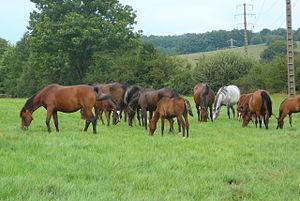
Chevaux shagya dans un élevage français de la race
Le shagya, arabe shagya ou shagya arabe est une race de chevaux de selle à sang chaud et à la robe généralement grise, originaire de l'actuelle Hongrie et très proche du pur-sang arabe. Créée à partir de 1789 au haras de Bábolna pour remonter les armées de l'empire dont les besoins en cavalerie étaient immenses, la race connut un grand succès durant tout le XIXᵉ siècle où elle fut la monture exclusive des hussards de l'Empire d'Autriche et de l'Autriche-Hongrie, puis elle faillit disparaître à plusieurs reprises au XXᵉ siècle et notamment pendant les deux guerres mondiales et dans les années 1970 où bon nombre de ces chevaux furent envoyés à l'abattoir. La race reste depuis assez rare. Des passionnés et des associations se sont mobilisés pour sa sauvegarde et on trouve aujourd'hui quelques milliers de shagyas à travers le monde, ce cheval est même devenu la race la plus populaire de Hongrie. En France, ce cheval fut reconnu comme une race étrangère par les haras nationaux dès 1989 mais ses éleveurs sont encore peu nombreux.